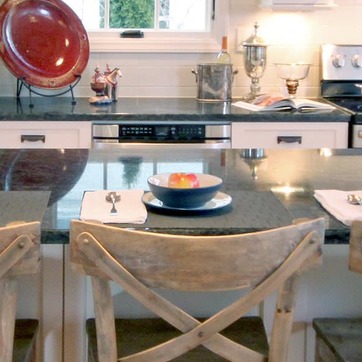
Material: food